Sigvart Dagsland

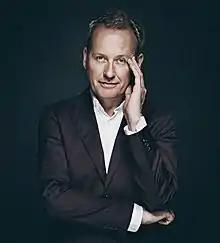

Dagsland writes and performs in various genres, his more recent albums being pop-rock. He has recorded 18 albums and performs 30–50 concerts every year, and has sold over 450 000 copies of his records. He has been nominated to the Norwegian Spellemannsprisen three times in the pop genre, and was rewarded with Prøysenprisen in 2009.